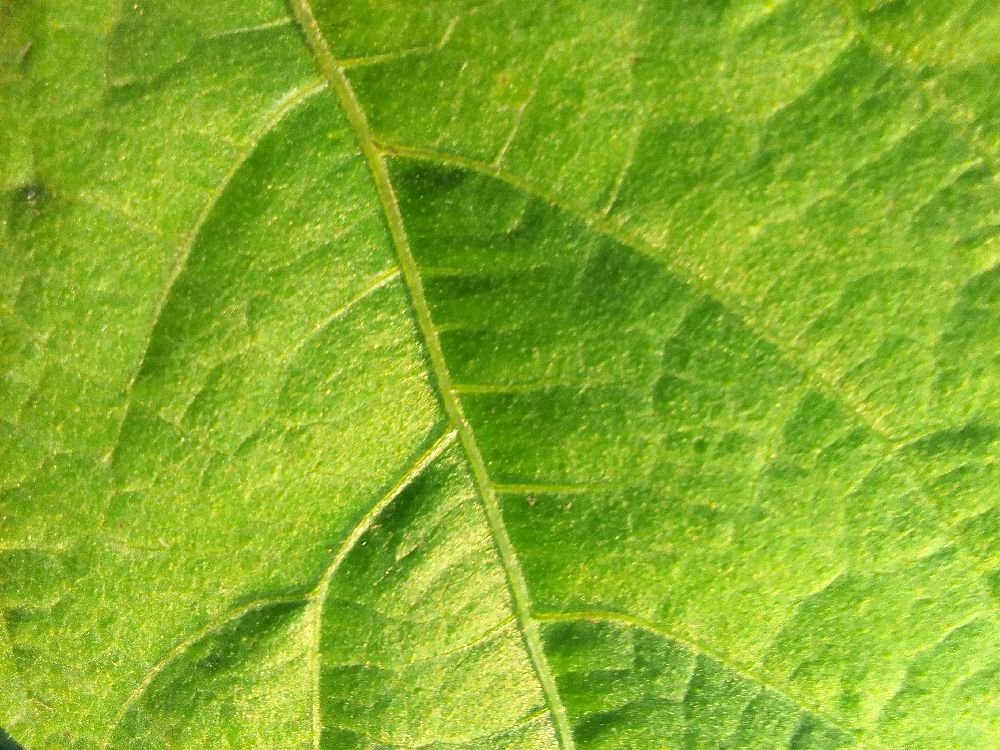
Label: healthy